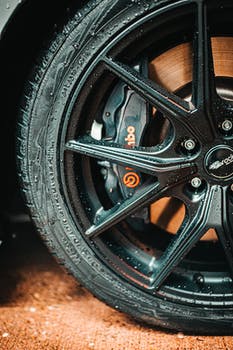
Label: No Watermark